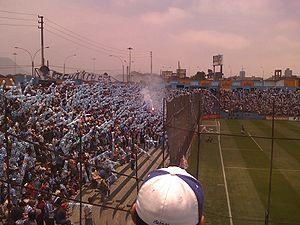
Le stade Alberto Gallardo est un stade de football situé dans le quartier de San Martín de Porres à Lima au Pérou. Inauguré en 1961, il avait une capacité initiale de 20 000 spectateurs. Le stade porte le nom d'Alberto Gallardo, joueur de football péruvien du Sporting Cristal de 1960 à 1963 et de 1968 à 1978.